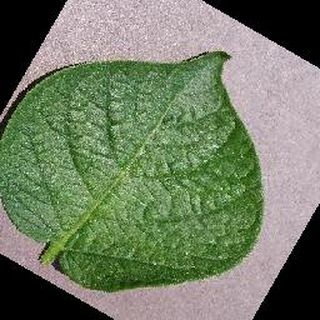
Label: healthy_potato